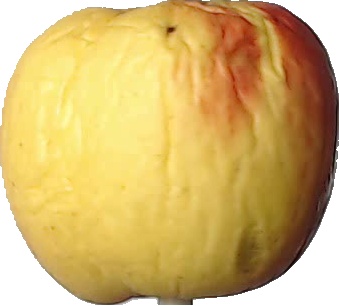
Label: apple_red_yellow_1